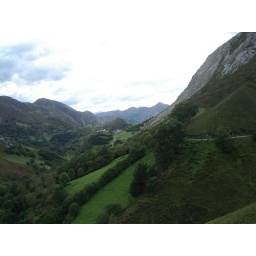
A beautiful valley on the road back to Llanes via a bar in the village of Parres, I think!